John McTiernan

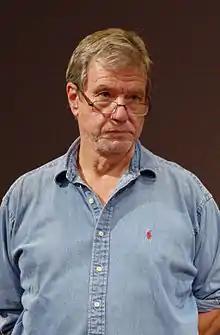
McTiernan at the Cinémathèque Française in Paris in 2014

After three consecutive critical and box-office failures, followed by the 2006 criminal charges which saw McTiernan spend time in prison, followed by civil lawsuits and bankruptcy, he was not hired again to direct a feature film. In 2016, "The Hollywood Reporter" called McTiernan one of Hollywood's most "despised" people. His short film, "The Red Dot", was released by Ubisoft to advertise the 2017 video game "Tom Clancy's Ghost Recon Wildlands". "The Red Dot" was his first film project in 14 years. In a 2024 interview, he stated that it had been his choice to not get involved with directing again, blaming the failures of his last feature films on scripts he could not fix, and announced that he had since been focusing his time on uncredited script doctoring.